Roque Funes

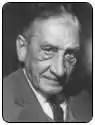
Roque Funes in the 1950s

Roque Funes (1 December 1897 – 15 June 1981 in Buenos Aires) was the most prolific Argentine cinematographer in the history of the Cinema of Argentina whose career spanned over 40 years of cinema.